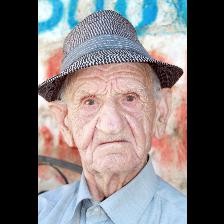
Label: Human